Grace Dieu Abbey, Monmouth

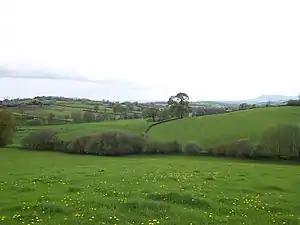
Valley of the River Trothy looking across the fields that once belonged to the Abbey and more recently to Parc Grace Dieu parish. Parc Grace Dieu farm, near the approximate original site of the Abbey, is at the left edge of the picture

Grace Dieu Abbey was a small Cistercian abbey established in 1226 near to the town of Monmouth in south east Wales. No remains of its buildings can now be seen above ground. It was originally located on the west bank of the River Trothy, in remote countryside about north of the village of Dingestow, but relocated on at least one occasion after being attacked by the Welsh. Its final site is uncertain, but investigations have focused on a field on the east side of the Trothy, at , and this is the location labeled on OS maps.